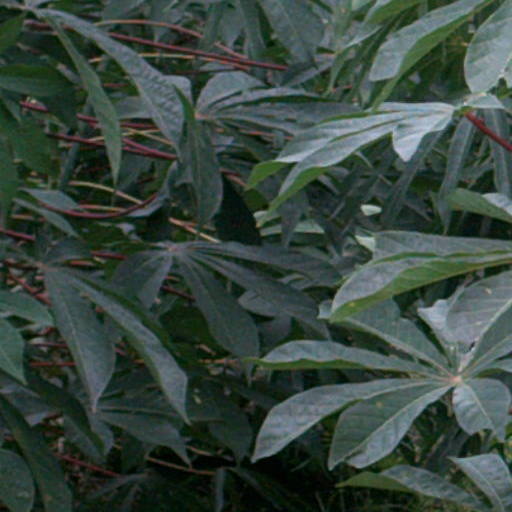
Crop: cassava